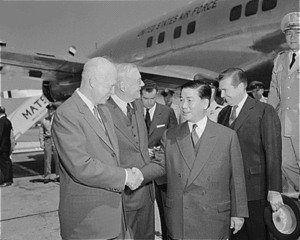
Hòa thượng Thích Quảng Đức, né Lâm Văn Tức en 1897 et mort le 11 juin 1963, est un bonze vietnamien, bouddhisme mahāyāna, célèbre pour s'être immolé par le feu le 11 juin 1963 à Saïgon, en signe de protestation contre la répression anti-bouddhiste ordonnée par le président catholique Ngô Đình Diệm.